Alfred Cadman

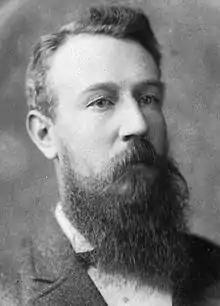
Cadman

Sir Alfred Jerome Cadman (17 June 1847 – 23 March 1905) was a New Zealand politician of the Liberal Party. He was the Minister of Railways from 1895 to 1899 in the Liberal Government.